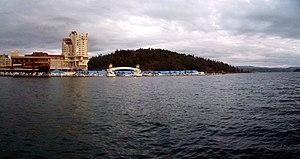
L'État américain de l'Idaho compte 201 municipalités, ayant toutes le statut de city. Seules les zones contiguës comptant au moins 125 électeurs peuvent devenir des municipalités, après une demande auprès du conseil des commissaires du comté.
La ville de Coeur d'Alene est le siège du comté de Kootenai, dans l’État de l’Idaho, aux États-Unis. Elle est située à l’est de Spokane, dans l’État de Washington. Selon le recensement de 2000, sa population est de 34 514 habitants. En 2005, elle a été estimée à 40 059 habitants et celle de son aire métropolitaine à 108 685 habitants.